Imperial German Navy

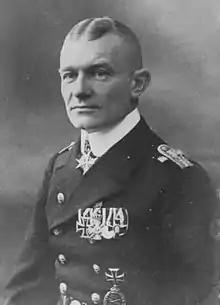
Friedrich Christiansen in 1918

The s built between 1909 and 1913 introduced a change in design as turbine engines were finally approved. The ships had ten 30.5 cm guns, losing two of the centre side turrets but gaining an additional turret astern on the centre line. As with the "Von der Tann" design, which was drawn up at a similar time, all guns could be fired either side in broadsides, meaning more guns could come to bear than with the "Helgoland" design, despite having fewer in total. Five ships were constructed rather than the usual four, one to act as a fleet flagship. One ship, the , was equipped with only two turbines rather than three, with the intention of having an additional diesel engine for cruising, but the Howaldt engine could not be developed in time. "Luitpold" had a top speed of 20 knots as a result, compared to 22 knots for the other ships. The ships were larger than the preceding class at 24,700 tons, but cheaper at 45 million marks. They formed part of the third squadron of the High Seas Fleet as it was constituted for World War I.